Tanks of the interwar period

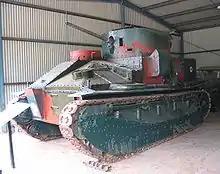
A Vickers Medium Mark II tank

The Vickers Medium Mk II, which combined some of the best traits of World War I tanks into a much faster tank, had a fully rotating turret on top like the FT, and mounted a dual-use 3-pounder gun (that could fire both high-explosive and anti-tank shells) with a coaxial machine gun. It also had a radio, a machine-gunner position in the front of the hull, and some limited use of sloped armour. Some of these tanks served in World War II, though it was more significant for features that were utilized in later tank designs.